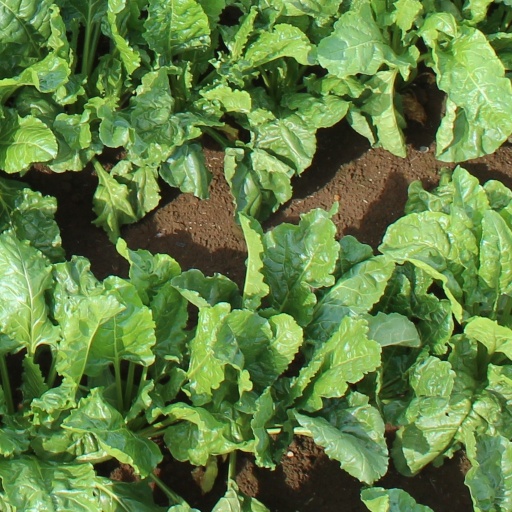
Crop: sugar beet